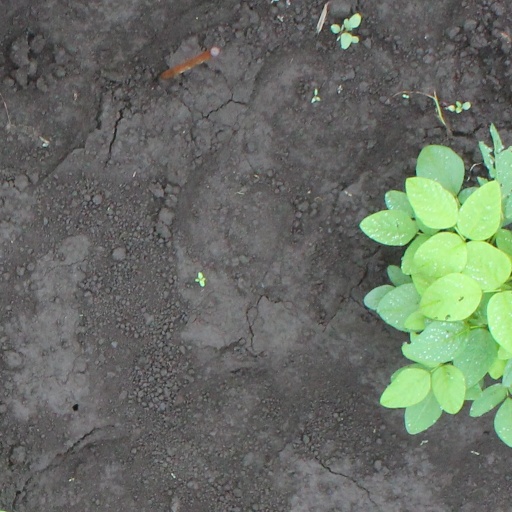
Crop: soybean